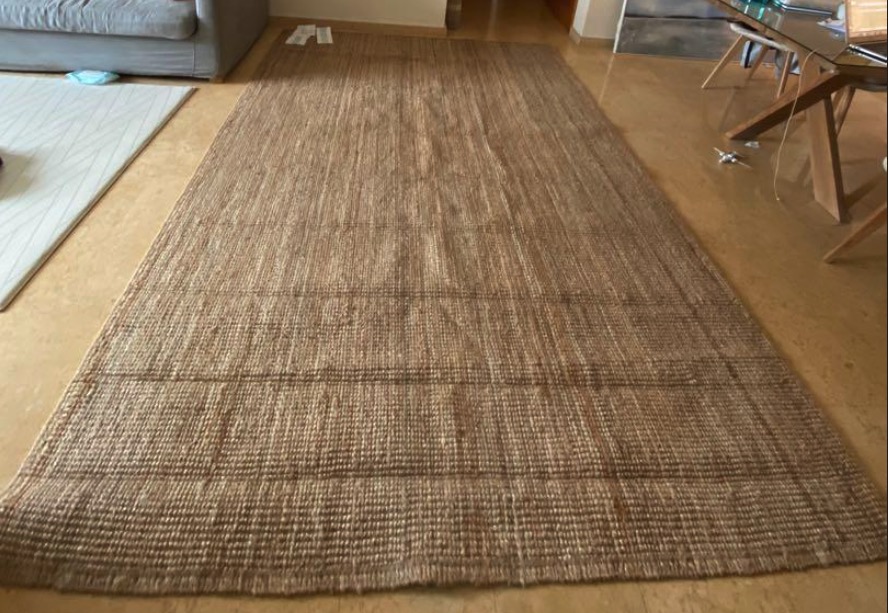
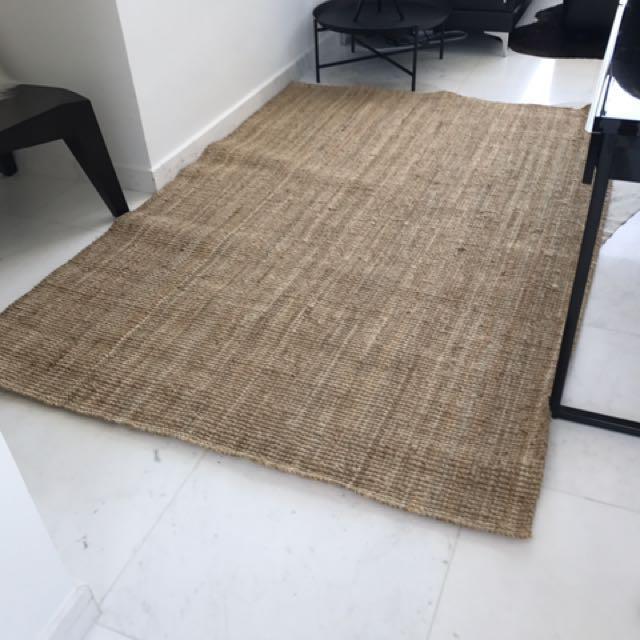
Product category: misc
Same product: yes